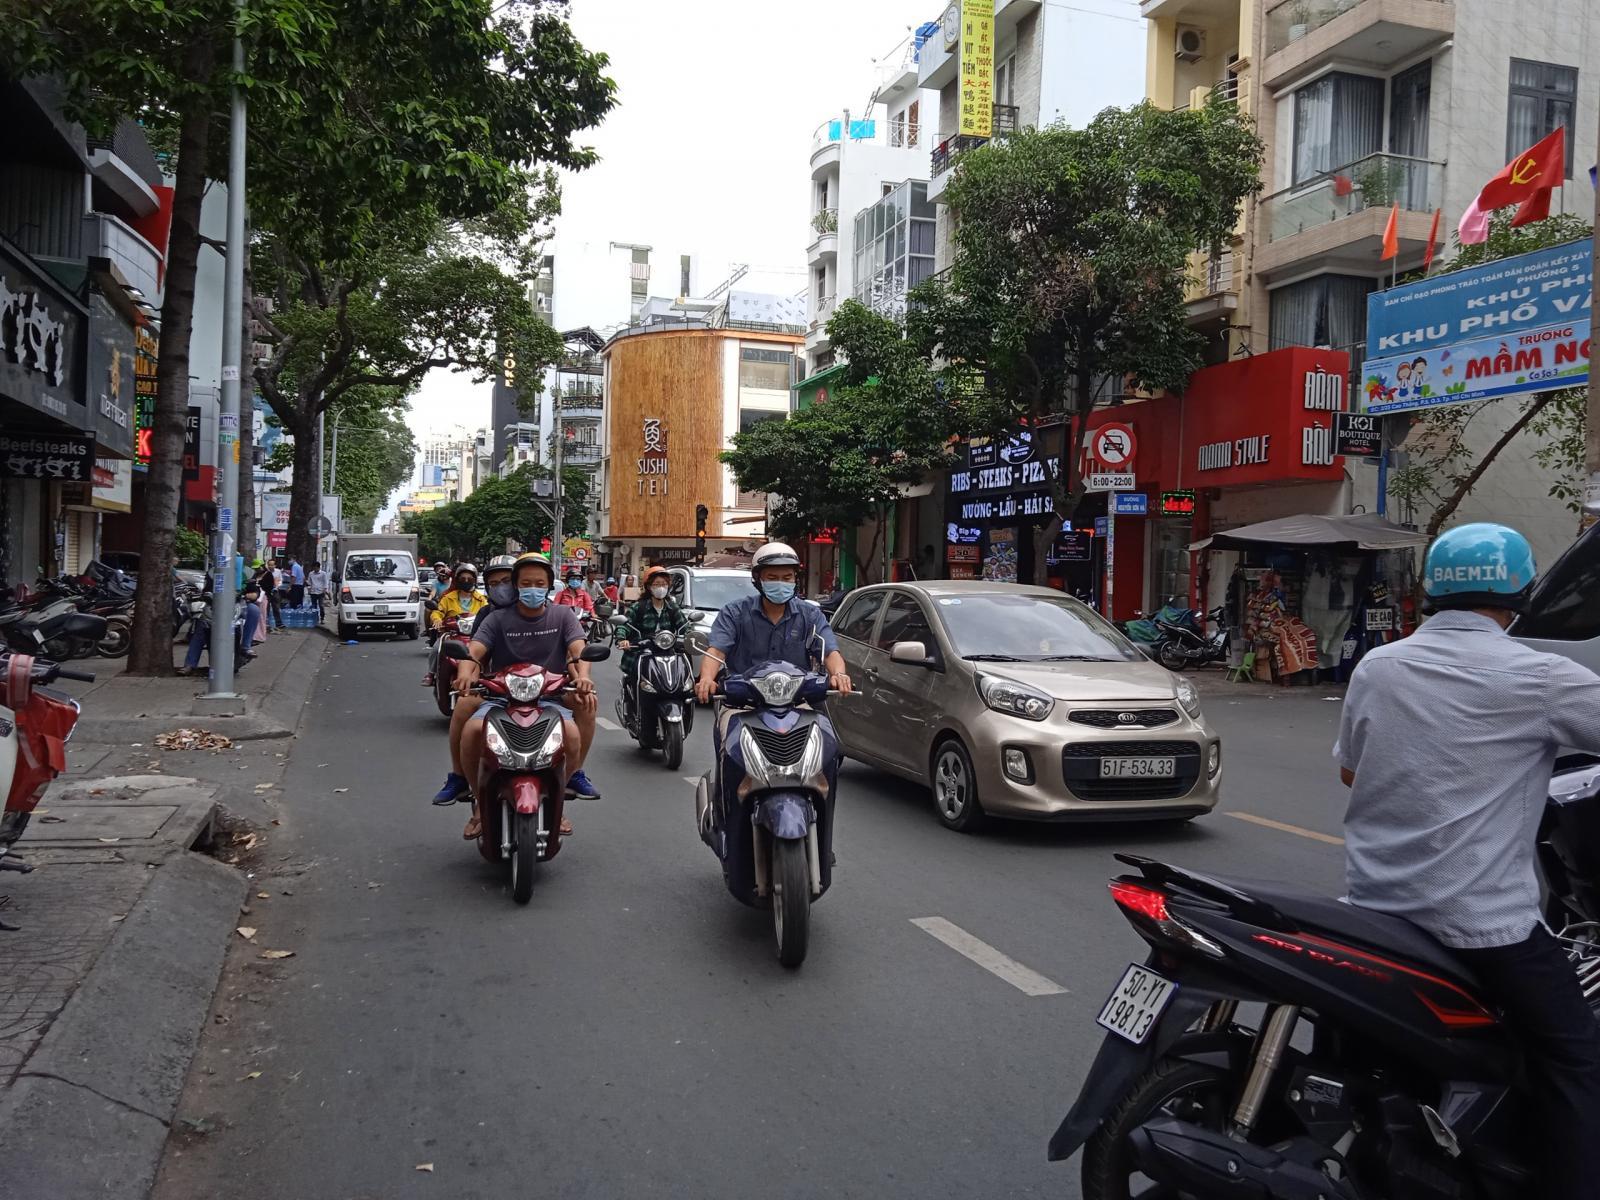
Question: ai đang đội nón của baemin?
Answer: người đàn ông chạy xe đang định quay đầu xe